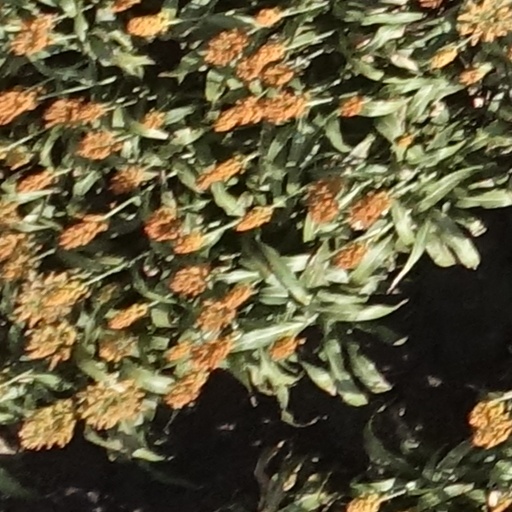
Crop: sorghum